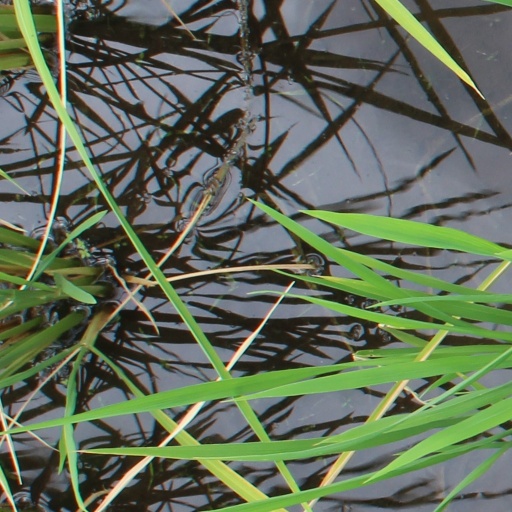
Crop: rice